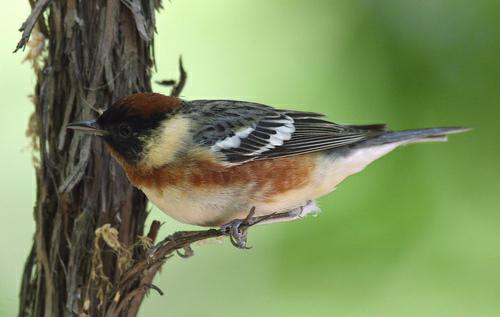
A photo of a bay breasted warbler